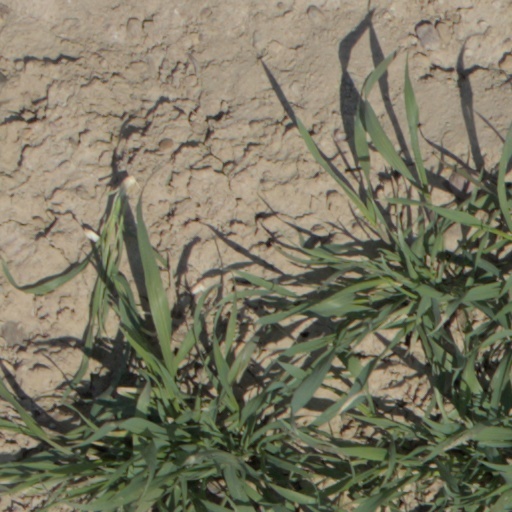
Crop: wheat